Edward W. Seymour

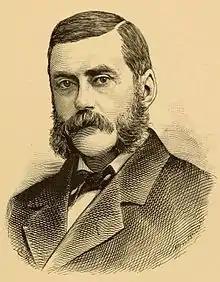
From 1888's "Evening Post Annual".

Edward Woodruff Seymour (August 30, 1832 – October 16, 1892) was a Democratic member of the United States House of Representatives from Connecticut, son of Origen Storrs Seymour, great-nephew of Horatio Seymour.